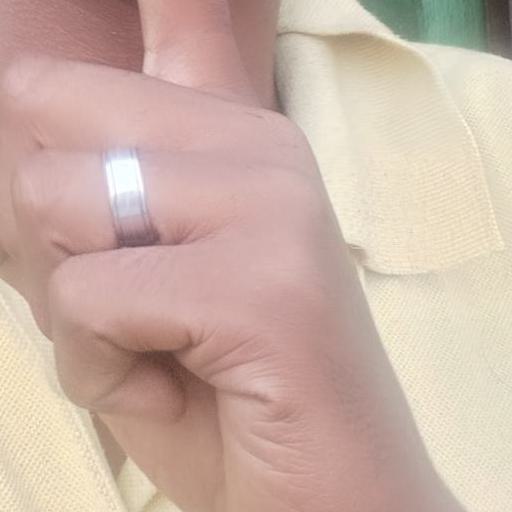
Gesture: mute